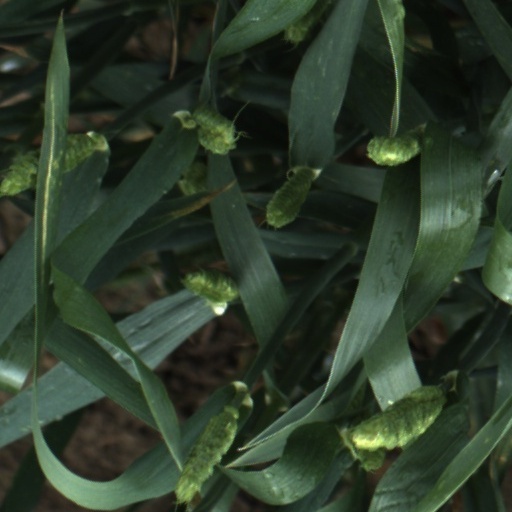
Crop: wheat